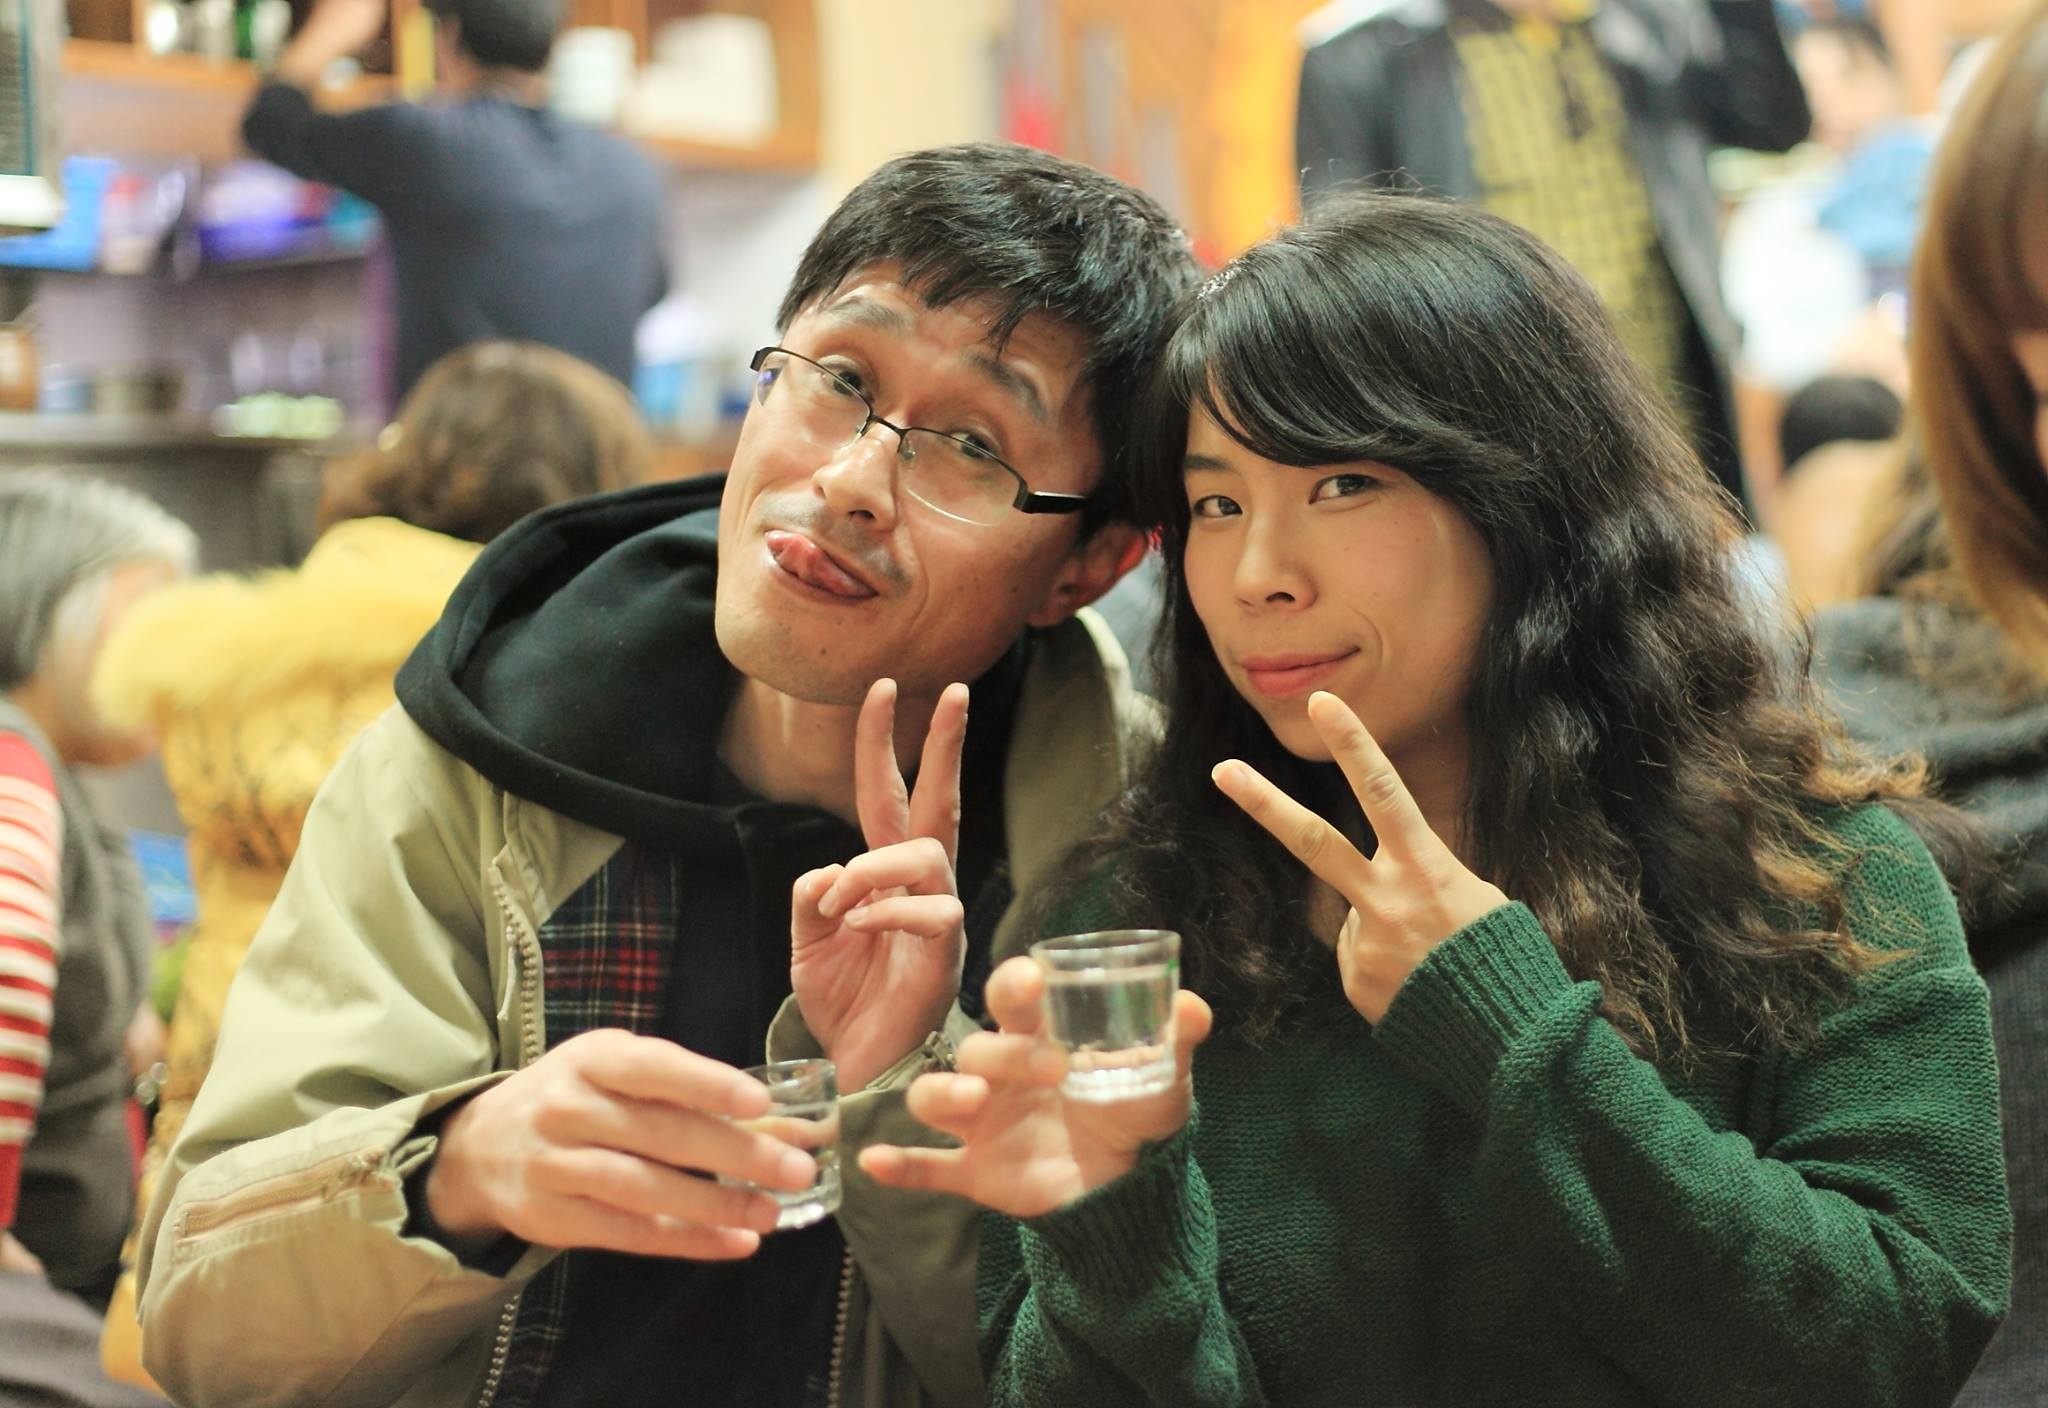
person, people, crowd, two, alcohol, fun, drinking, party, strange, pub, daehakro, men and women